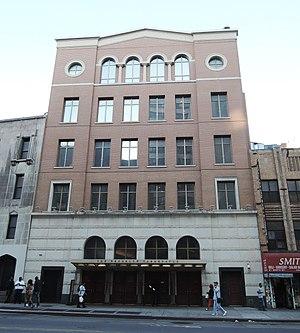
La Brooklyn Tabernacle est une mégaéglise évangélique non dénominationnelle dont l’adresse 17 Smith Street Fulton Mall se situe au centre-ville de Brooklyn à New York City. Le ministère pastoral en est actuellement assuré et présidé par le révérend père Jim Cymbala.